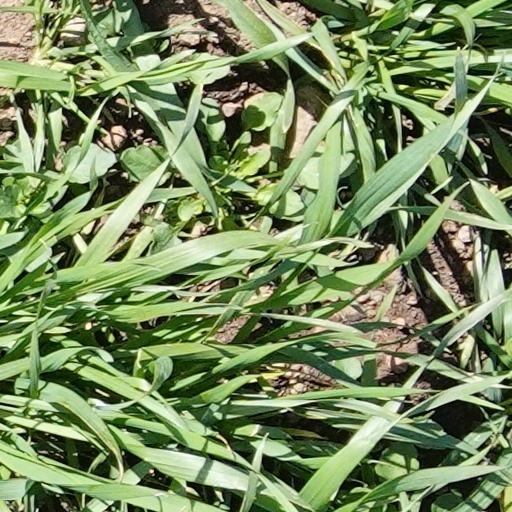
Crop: wheat